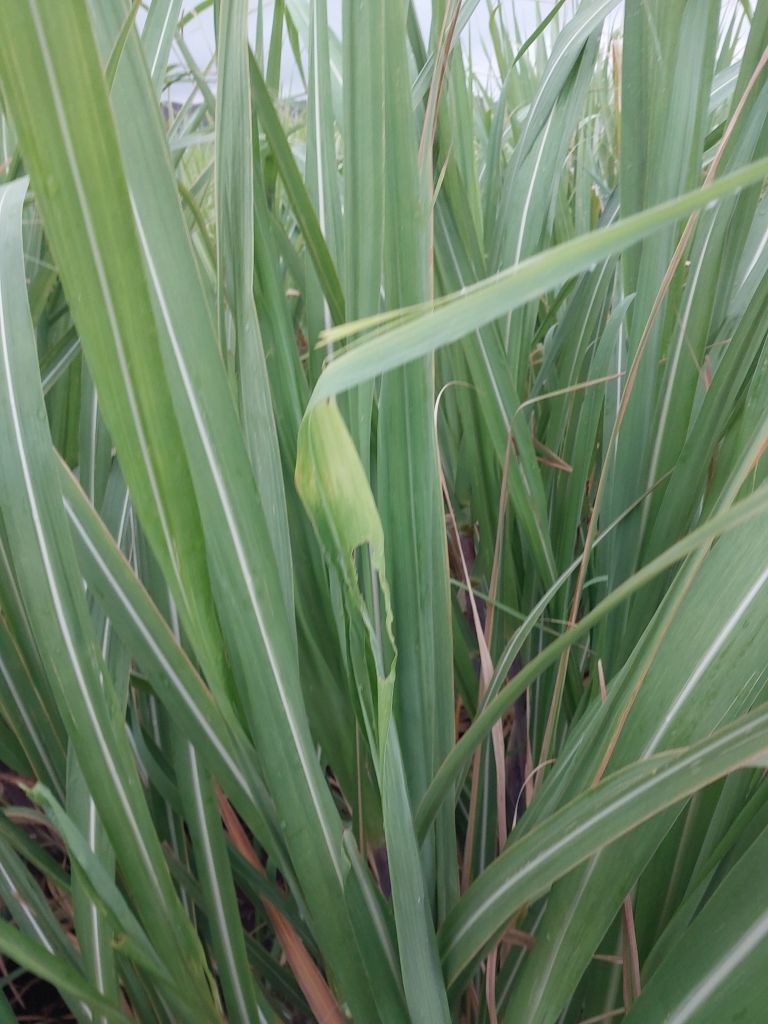
Label: Pokkah Boeng